Olof August Danielsson

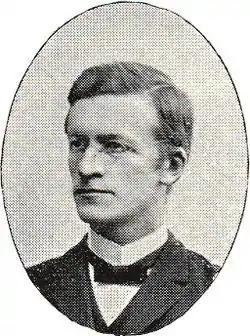

Olof August Danielsson (born 15 October 1852 in the District Hamari parish, Östergötland County; died 10 July 1933) was a Swedish linguist and classical philologist.